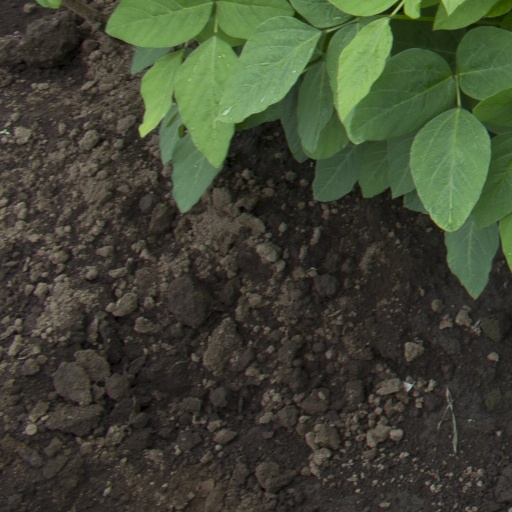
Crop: soybean